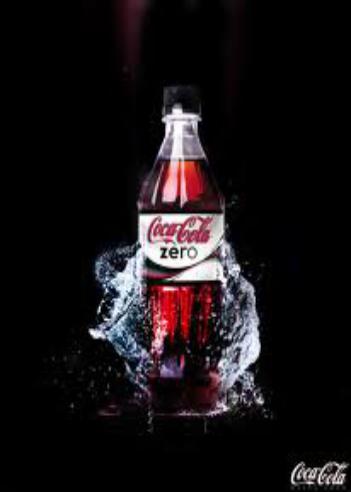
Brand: Coca-Cola Zero
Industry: Food